Inokuchi Ariya

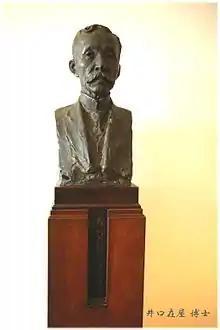
Statue of Dr. Inokuchi AriaUniversity of Tokyo

He is founder of Ebara Corporation (former: Inokuchi Seisakusho- lit. Inokuchi manufacturing/works) in 1920.